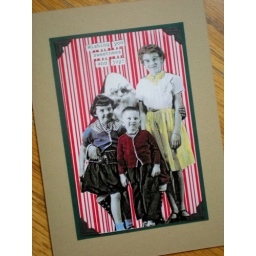
I love this photo...the little boy in the middle is so cross-eyed and the girls are frumpy...they're so loveable!